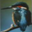
Label: bird